Bimbisara (film)

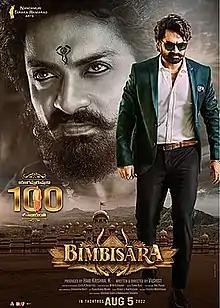
Theatrical release poster

Bimbisara is a 2022 Indian Telugu-language fantasy action film written and directed by debutant Mallidi Vassishta and produced by Kosaraju Harikrishna, under N. T. R. Arts. It stars Nandamuri Kalyan Ram in a dual role alongside Catherine Tresa, Samyuktha Menon, Vivan Bhatena and Prakash Raj. In the film, King Bimbisara of the Trigarta kingdom from the 5th century BC lands in the modern-day Hyderabad through time travel.